Walsall Castle

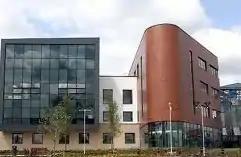
On the site of Walsall Castle today is Walsall Manor Hospital (pictured)

The chapel was no longer in use by 1417, the manor house was abandoned during the 1430s and all traces of Ralph Basset's manor house had been exterminated by 1576.